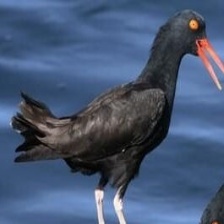
Species: AFRICAN OYSTER CATCHER
Scientific name: HAEMATOPUS MOQUINI
ImageNet parent category: oystercatcher